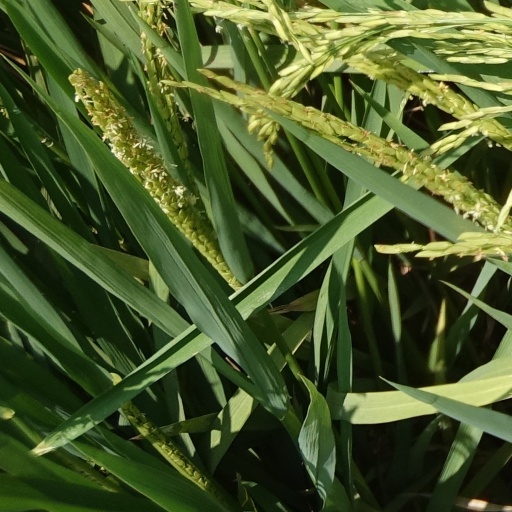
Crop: rice